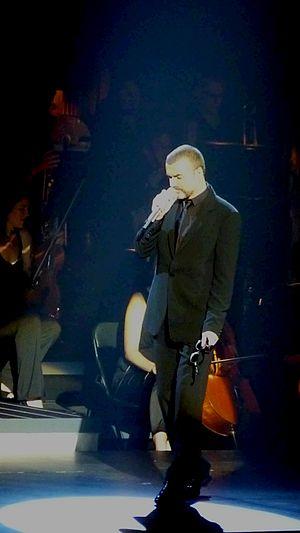
George Michael au Palais Nikaia (Nice, France) en 2011, pour la tournée Symphonica: The Orchestral Tour.